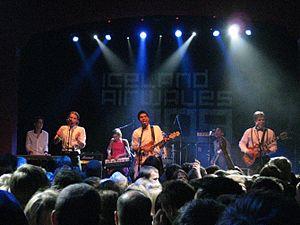
Retro Stefson est un groupe de pop alternatif islandais, originaire de Reykjavik. Il est formé en 2006 par de jeunes musiciens, dont les frères Stefánsson. Si le groupe est essentiellement populaire en Islande avec trois singles classés nᵒ 1 des ventes, il commence à être connu internationalement, à l'image de tournées européennes notamment marquées par plusieurs dates en France. Il est lié au label Vertigo-Berlin/Universal.